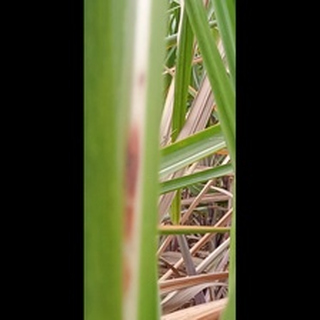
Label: sugarcane_red_rot